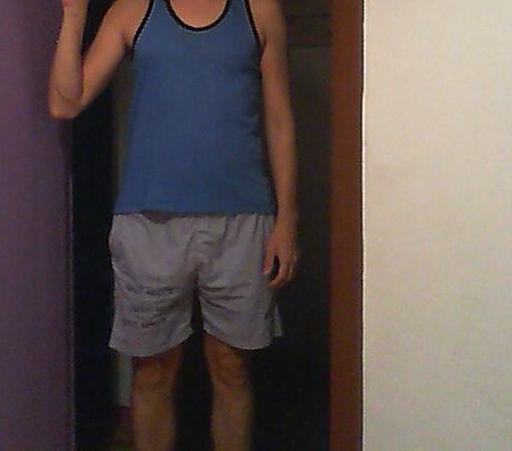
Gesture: no_gesture